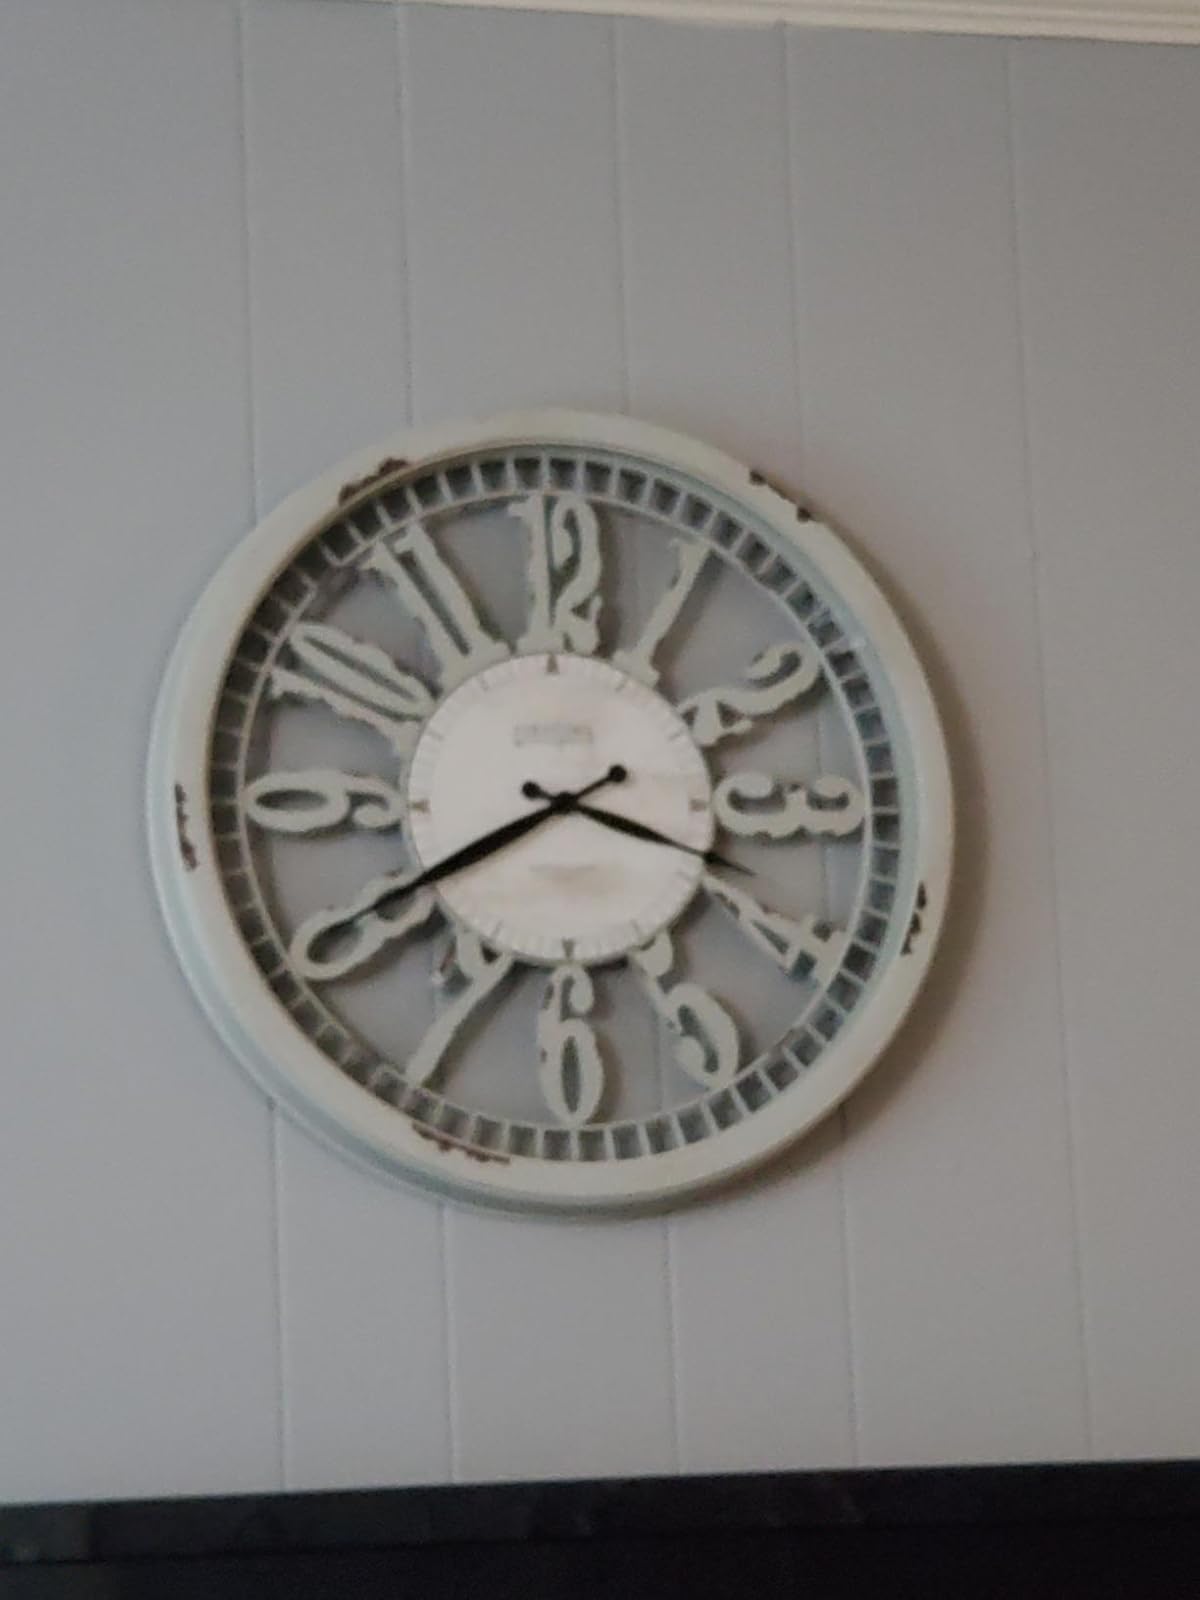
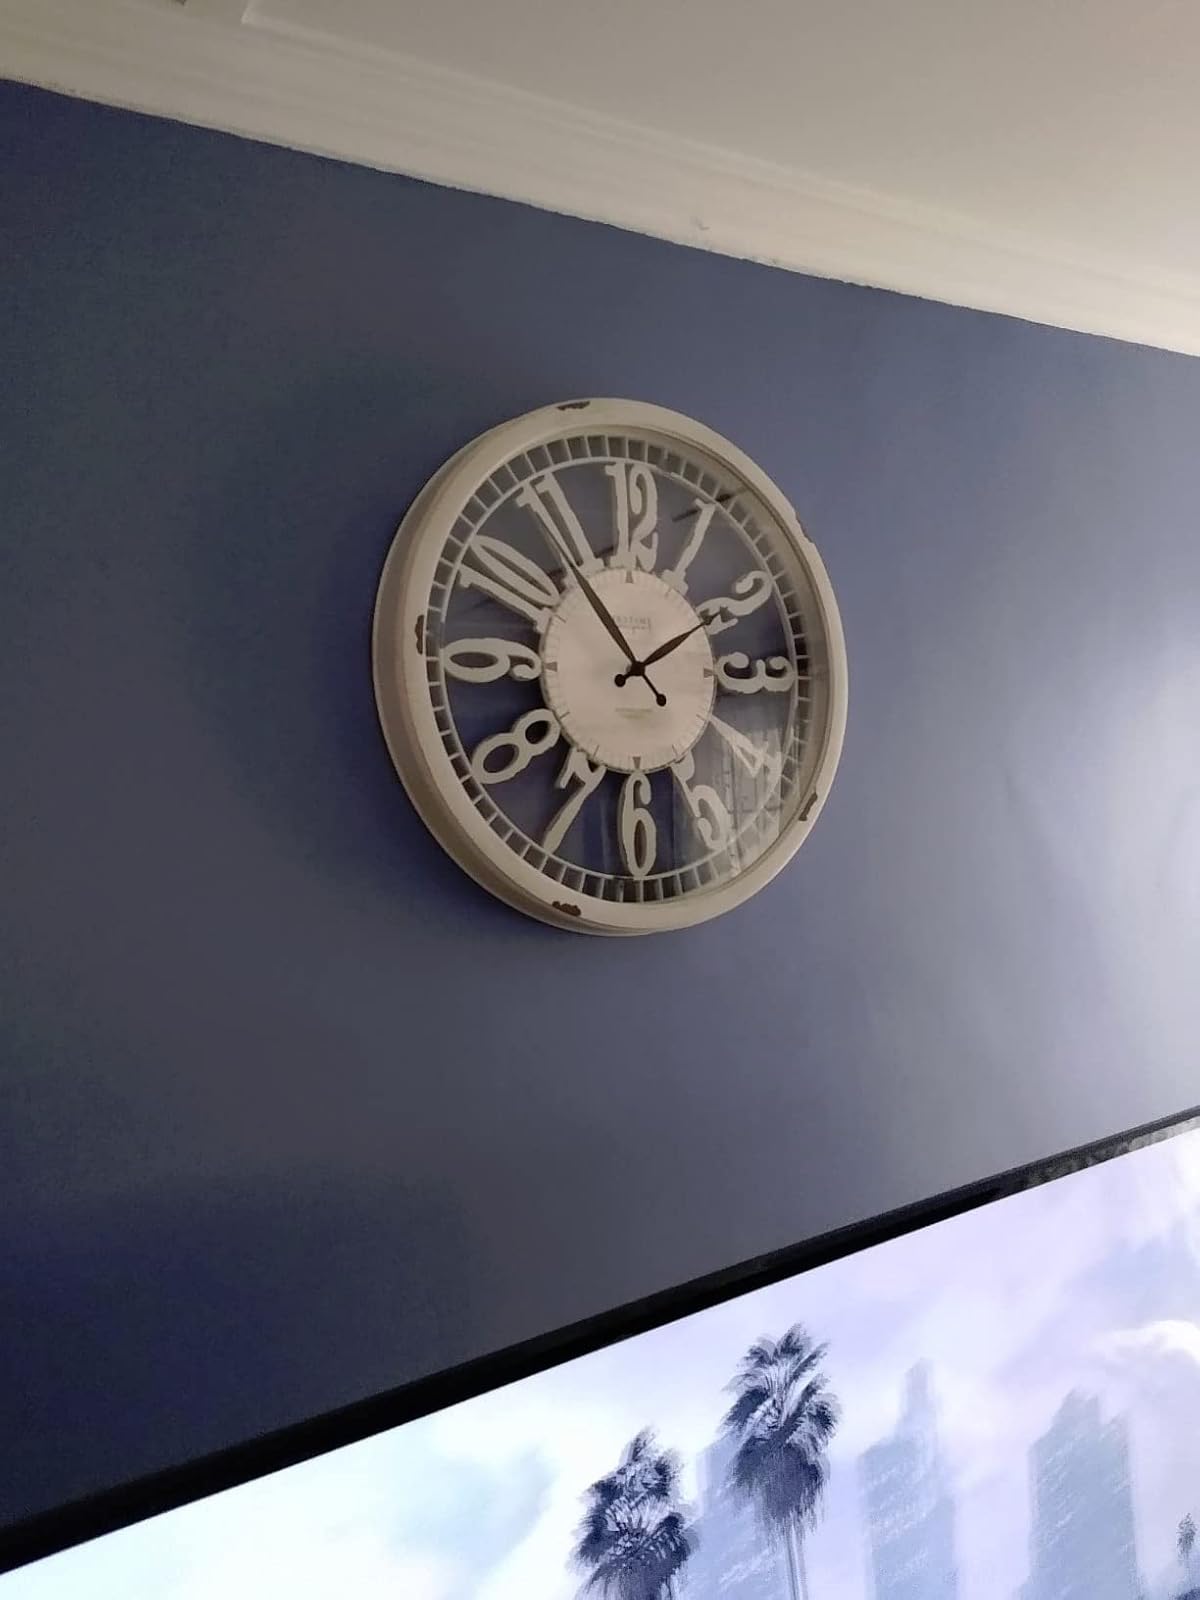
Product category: clock
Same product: yes